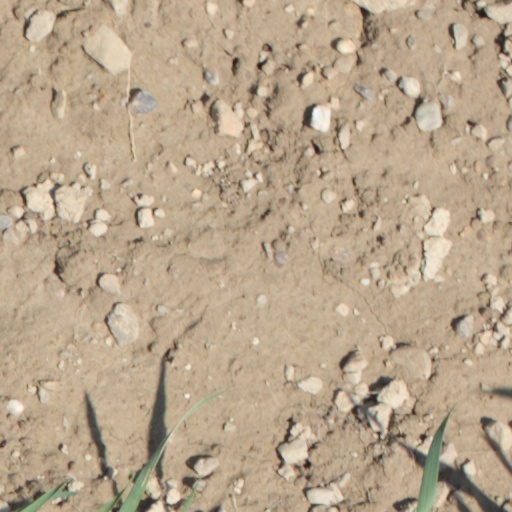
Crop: wheat